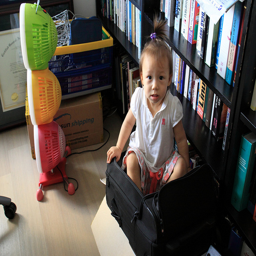
A baby sits in a suitcase in front of a book shelf
A girl is sitting inside of a carry-on bag.
A young girl sitting in a black piece of luggage.
A little girl sitting in a piece of luggage next to a book shelf.
A girl in white shirt sitting in a black suitcase.